2015–16 Arkansas Razorbacks men's basketball team

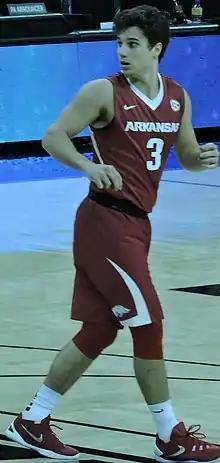
Dusty Hannahs

!colspan=12 style="background:#;"| SEC Tournament